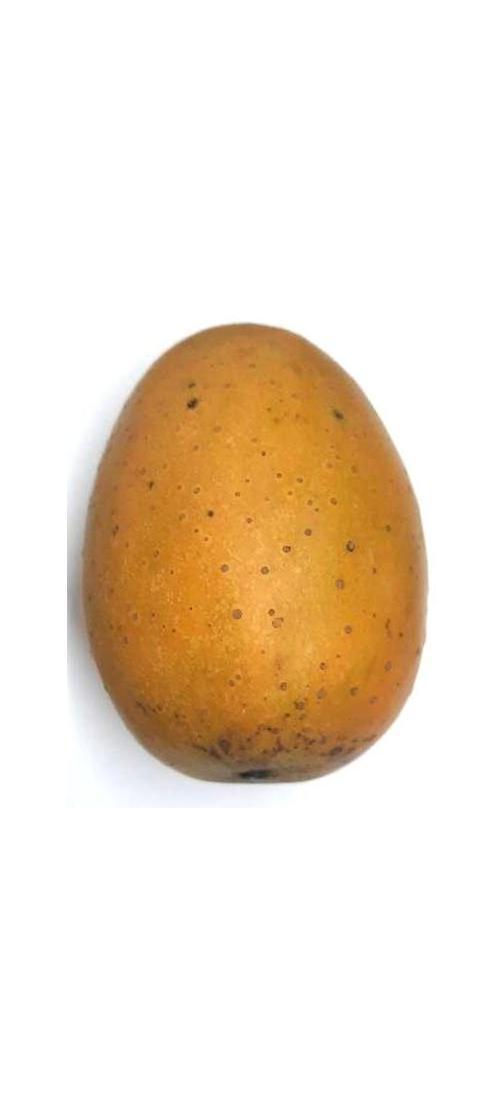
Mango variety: Gourmoti